Beaconsfield Town Hall

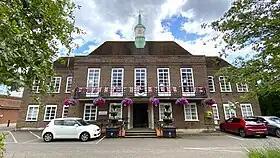
Beaconsfield Town Hall

Beaconsfield Town Hall is a municipal building in Penn Road, Beaconsfield, Buckinghamshire, England. The structure accommodates the offices and meeting place of Beaconsfield Town Council.